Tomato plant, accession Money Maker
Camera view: horizontal (90 deg, fisheye); turntable rotation: 90 degrees
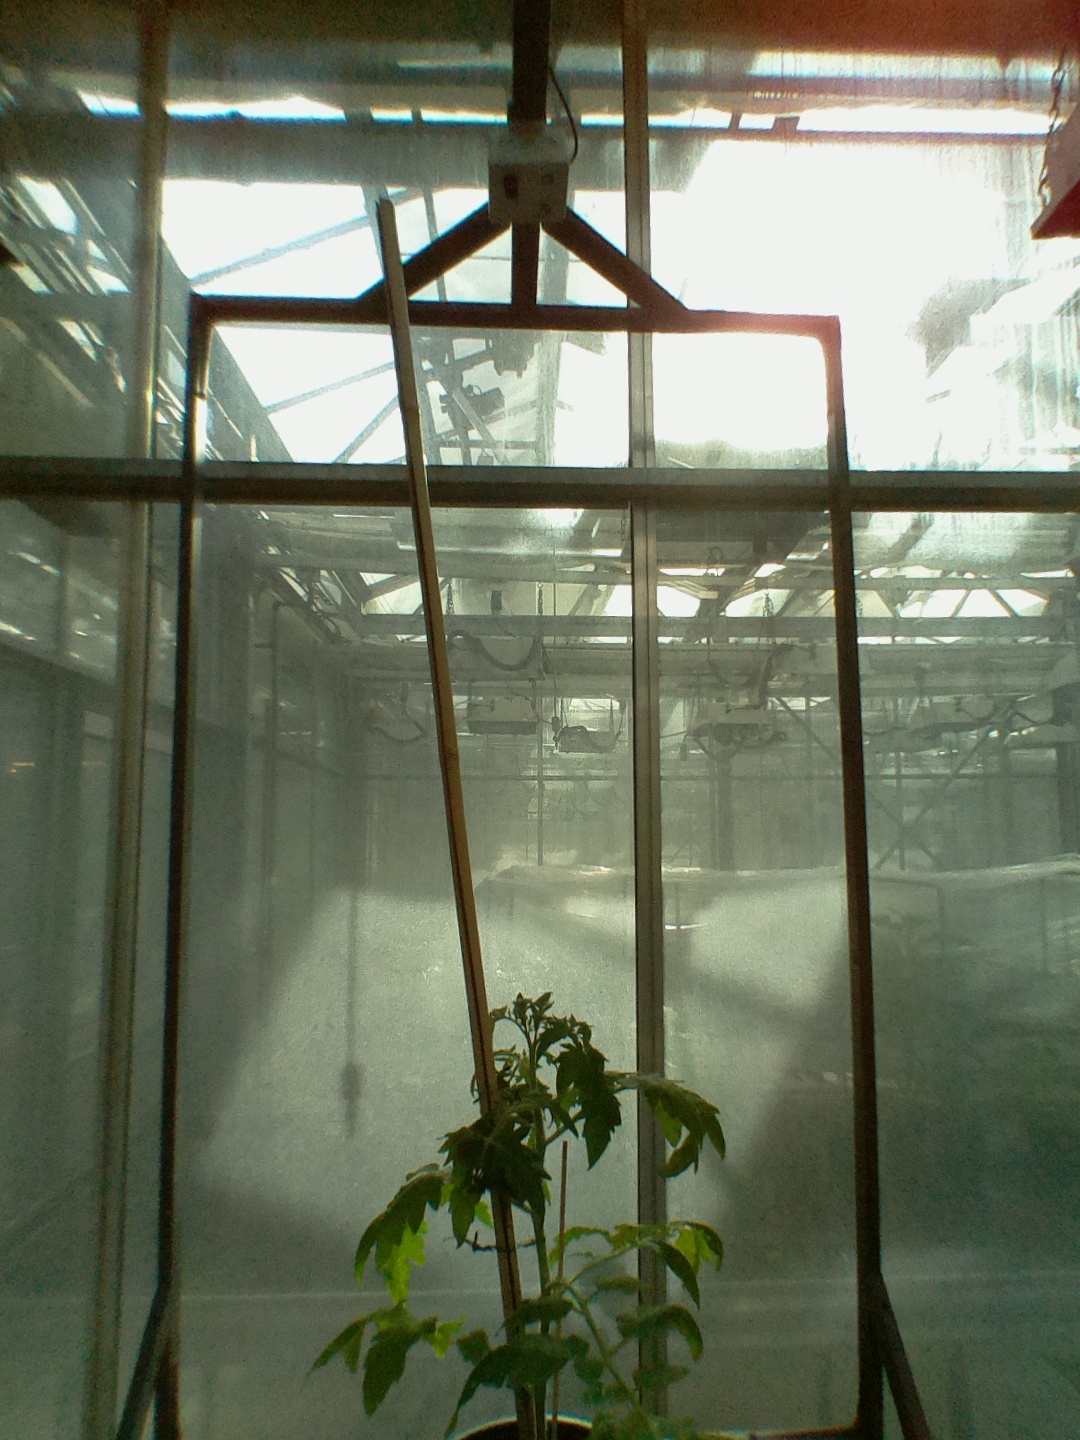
BBCH growth stage 14: 8 of true leaves visible